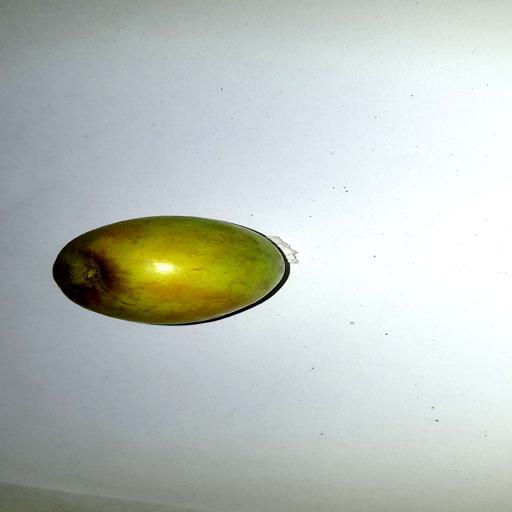
Label: healthy